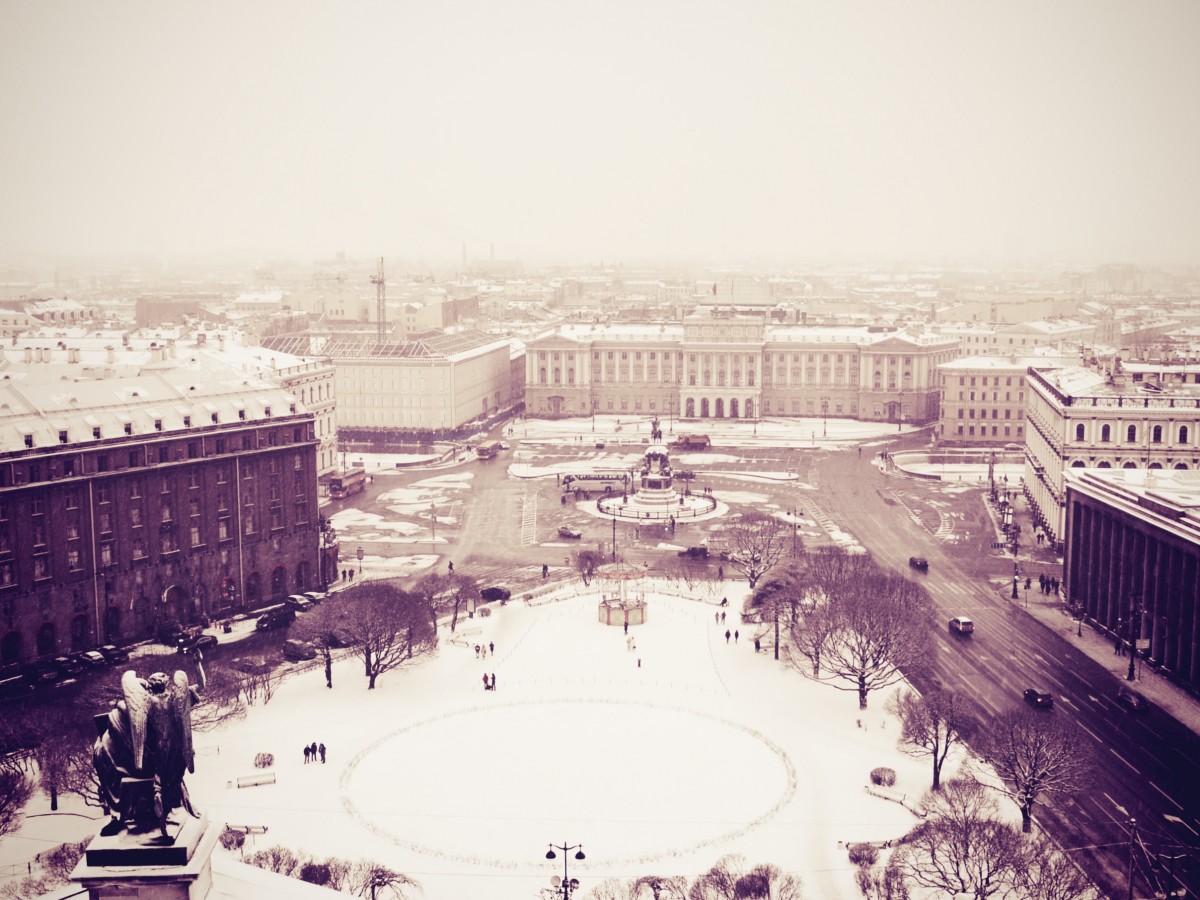
Tags: structure, skyline, city, cityscape, landmark, stadium, arena, photograph, town square, image, shape, aerial photography, ancient history, human settlement